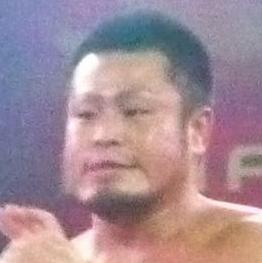
Age: 26